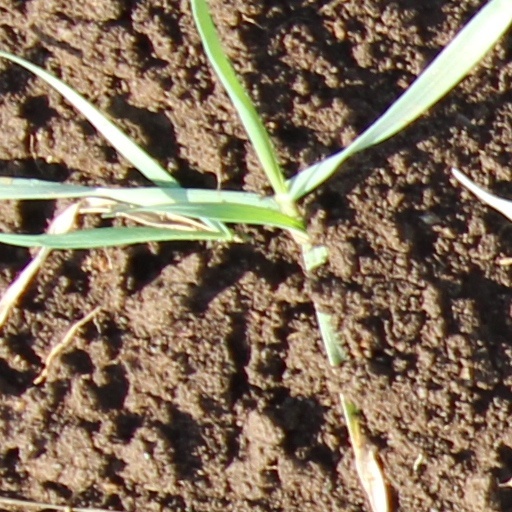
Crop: wheat